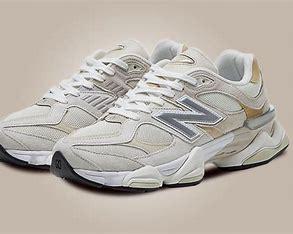
Brand: New
Model: Balance New Balance 9060